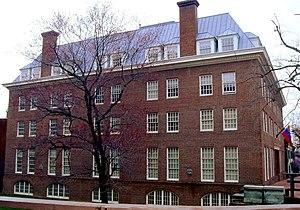
Voici les représentations diplomatiques du Venezuela à l'étranger: